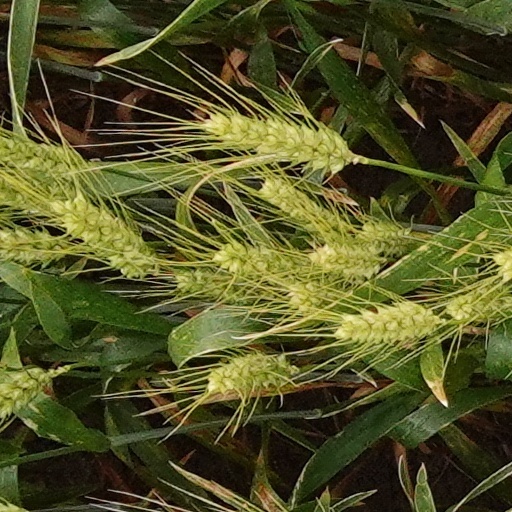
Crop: wheat